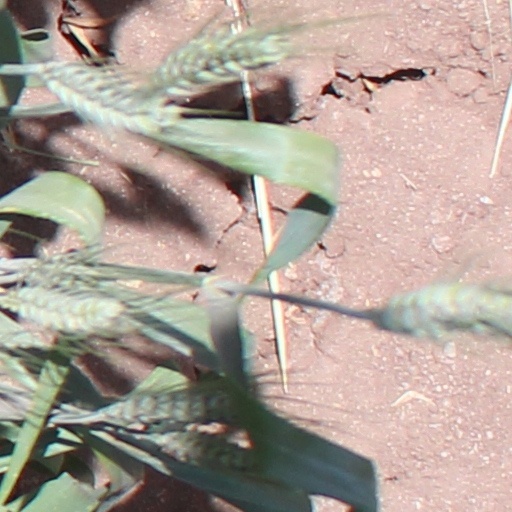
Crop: wheat